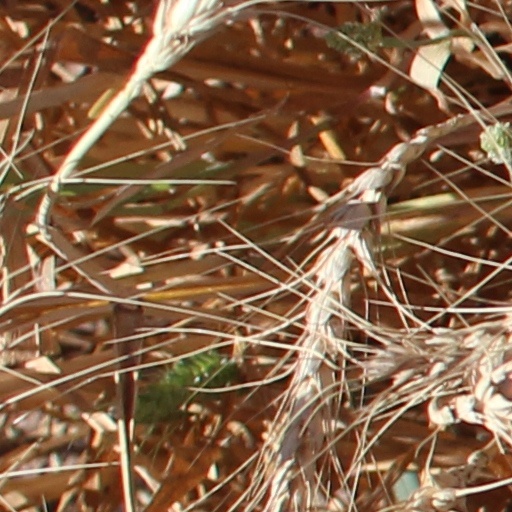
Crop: wheat